Wainscott Windmill

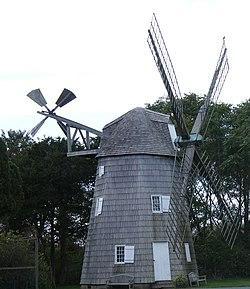

Wainscott Windmill is an historic windmill on Georgica Association grounds in Wainscott, New York in the Town of East Hampton. Georgica Association grounds are both within Wainscott and the Village of East Hampton to the east. Historically, it is known as one of the most frequently-moved windmills on the east end. It was added to the National Historic Register in 1978.